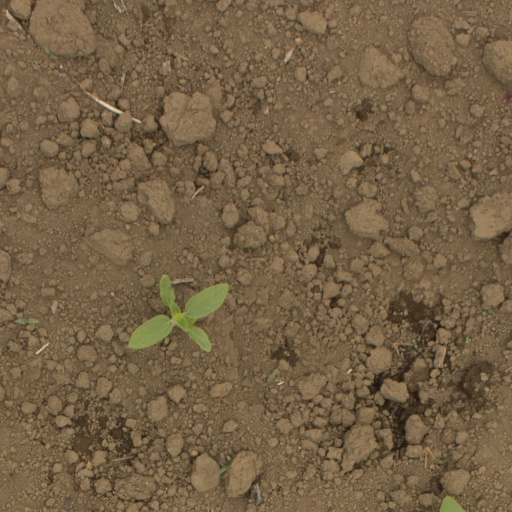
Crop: Jerusalem artichoke